Baguio

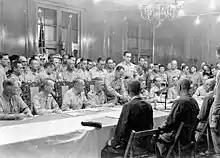
General Yamashita (center, on the near side of the table) at the surrender ceremony at Camp John Hay on September 3, 1945.

President José P. Laurel of the Second Philippine Republic, a puppet state established in 1943, departed the city on March 22 and reached Taiwan eight days later, on March 30. The remainder of the Second Republic government, along with Japanese civilians, were ordered to evacuate Baguio on March 30. General Tomoyuki Yamashita and his staff then relocated to Bambang, Nueva Vizcaya.